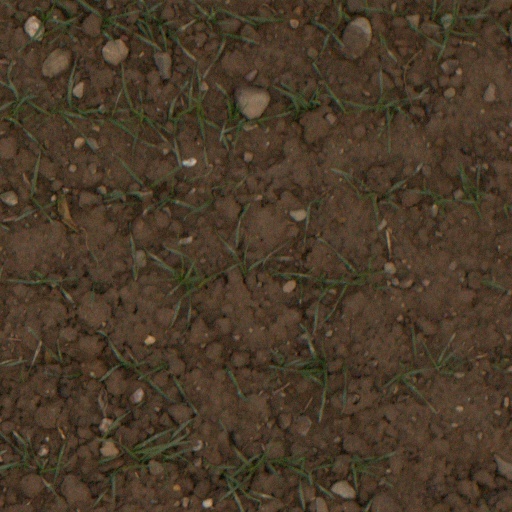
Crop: wheat